Charles Studd

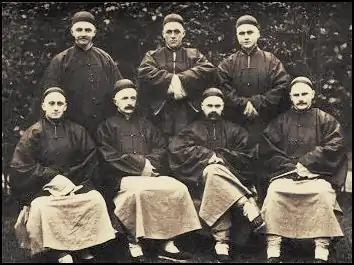
The Cambridge Seven

While in China, he married a fellow missionary Priscilla Livingstone Stewart in a ceremony performed by a Chinese pastor, and four daughters were born. Studd believed that God had given him daughters to educate the Chinese about the value of baby girls.